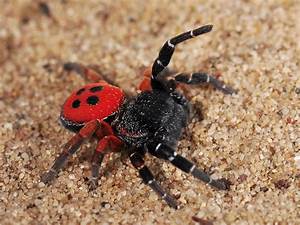
Label: ragno